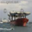
Label: ship